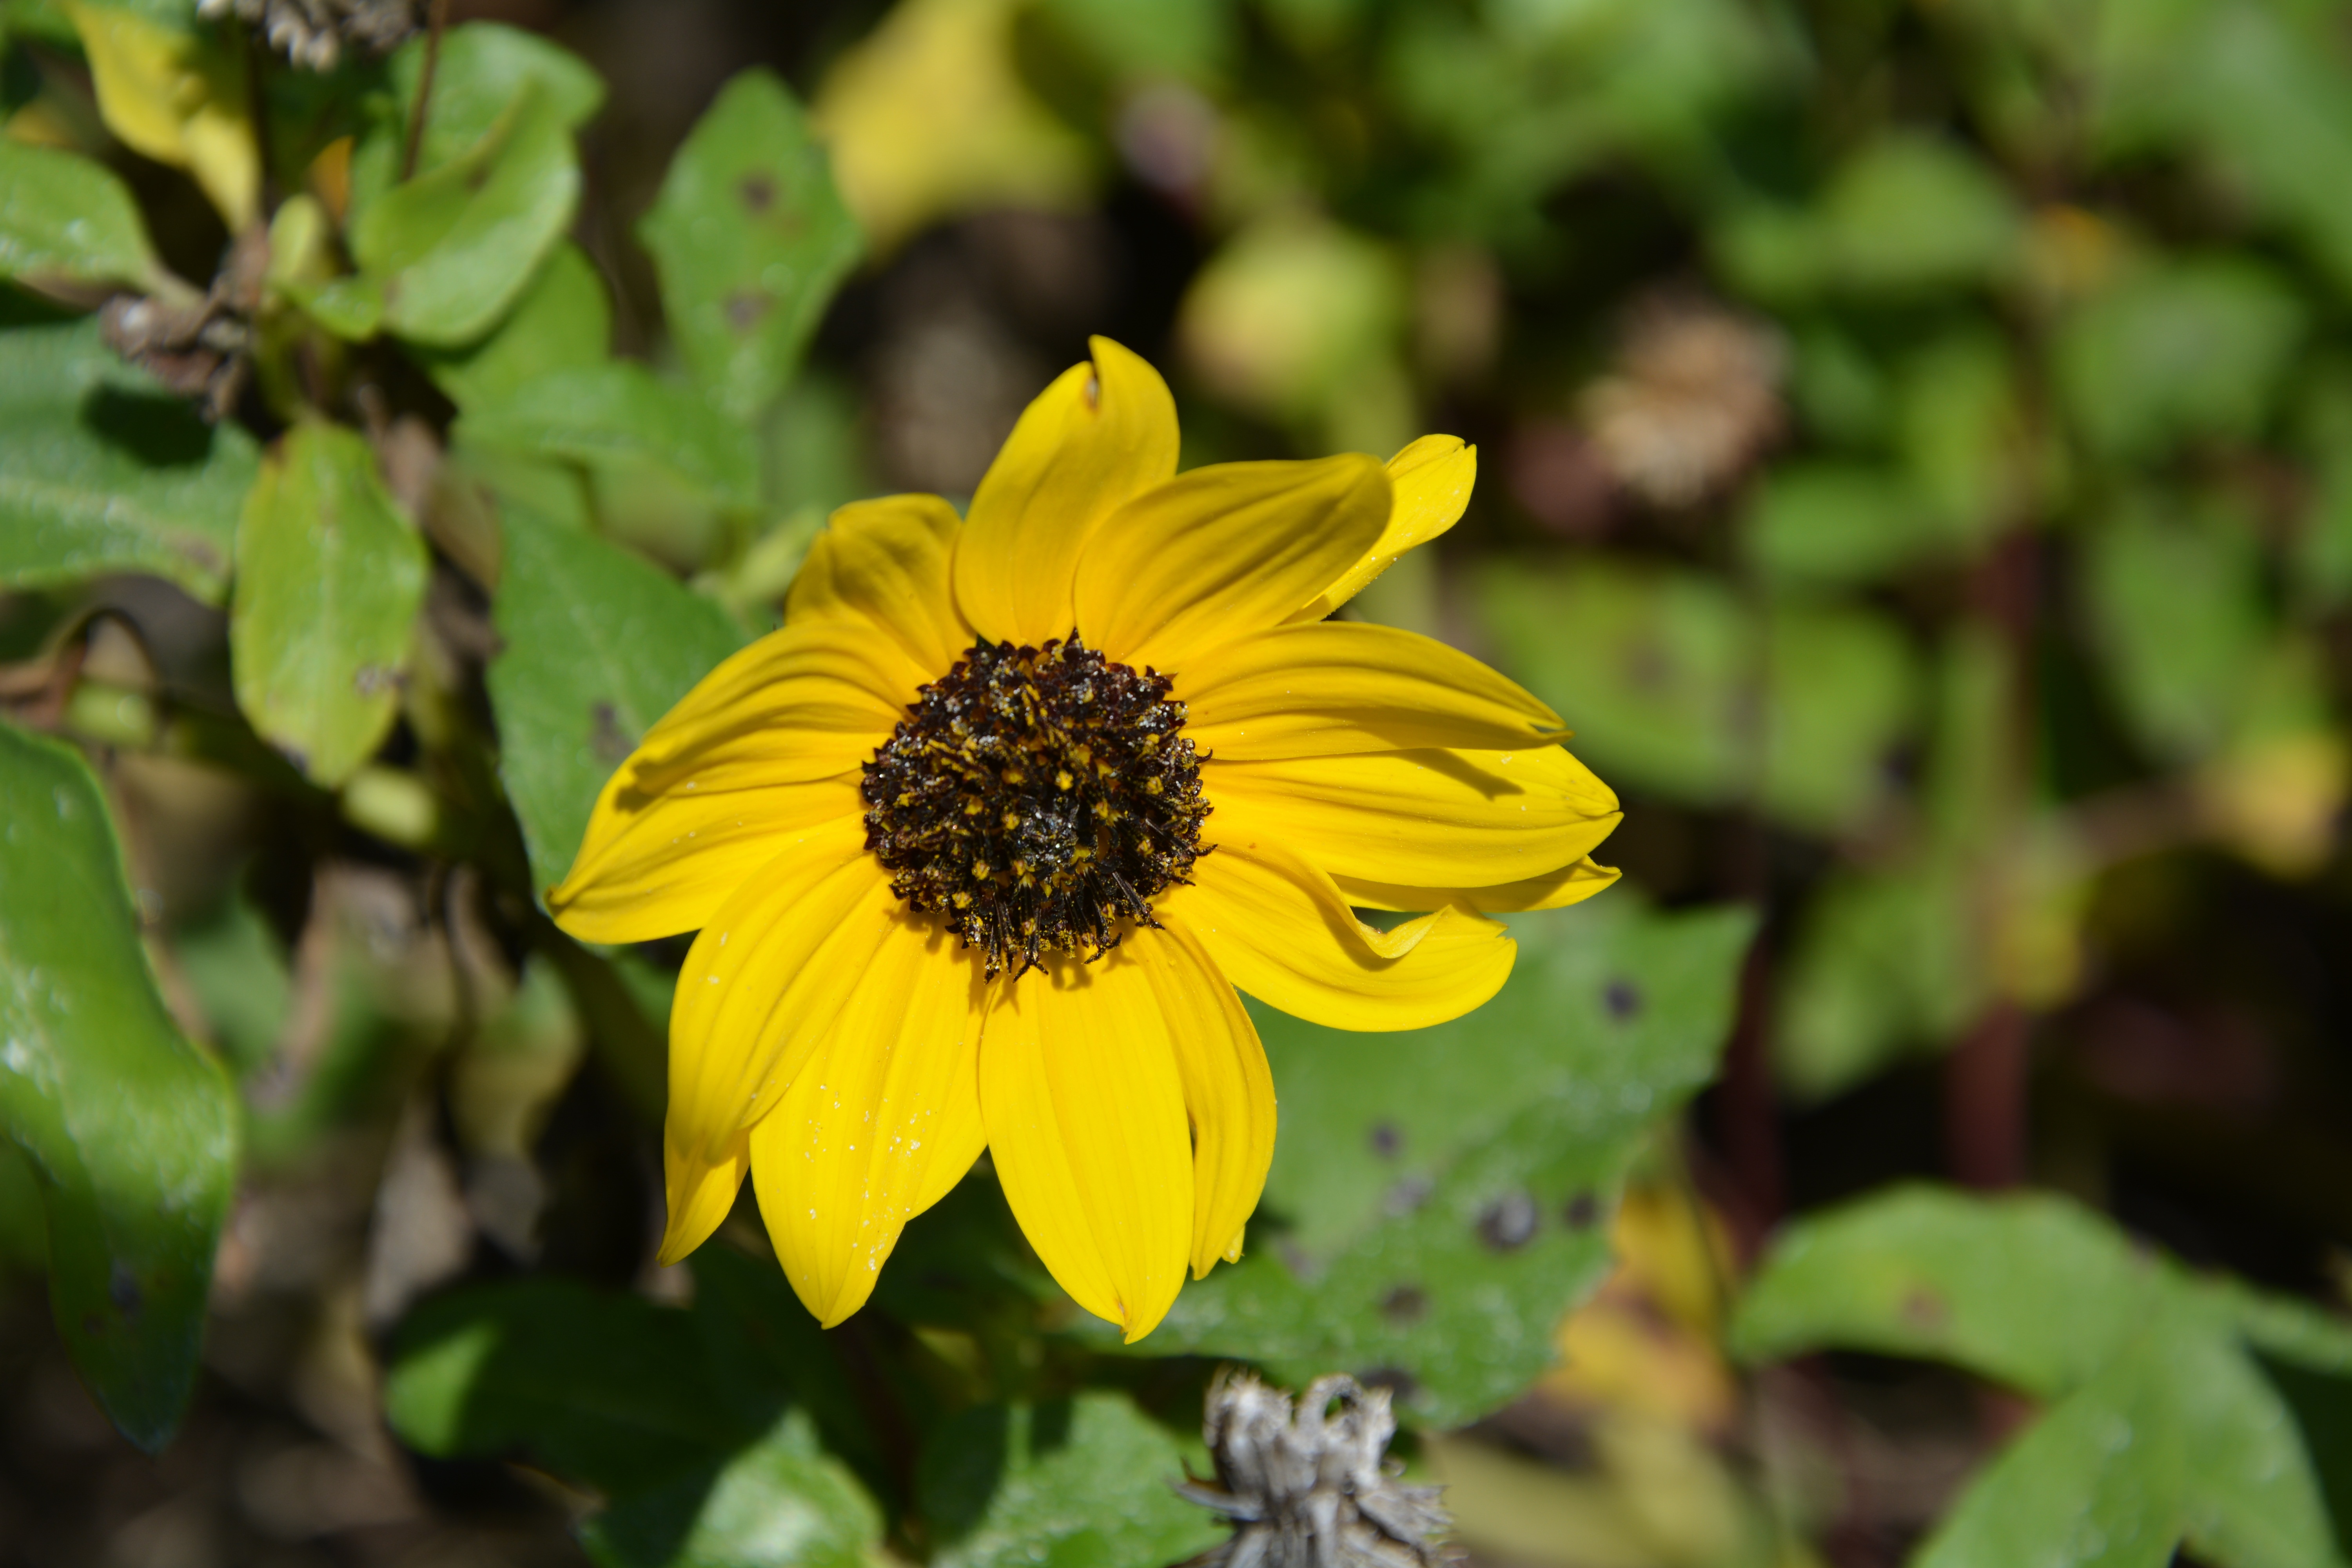
nature, plant, flower, petal, daisy, green, botany, yellow, close, flora, fauna, sunflower, wildflower, macro photography, summer flowers, flowering plant, daisy family, annual plant, plant stem, land plant